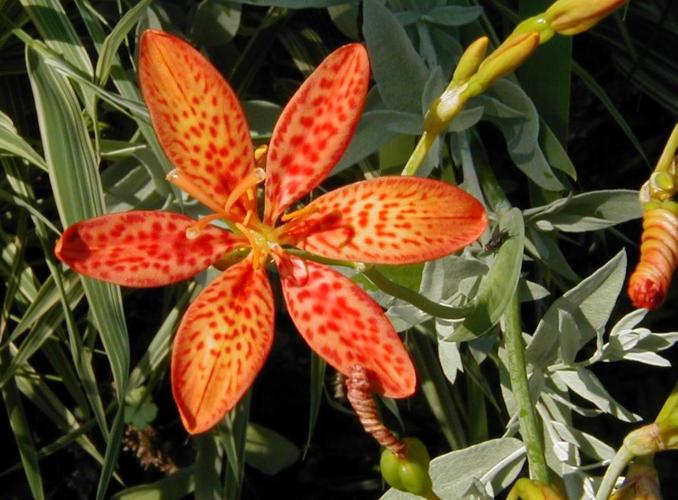
Label: blackberry lily